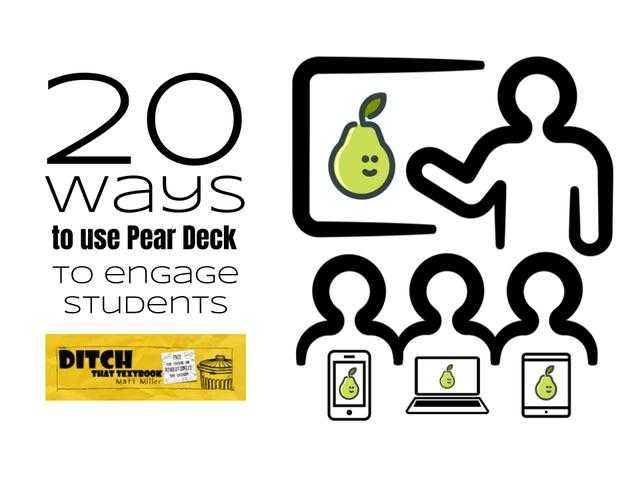
Label: Pear